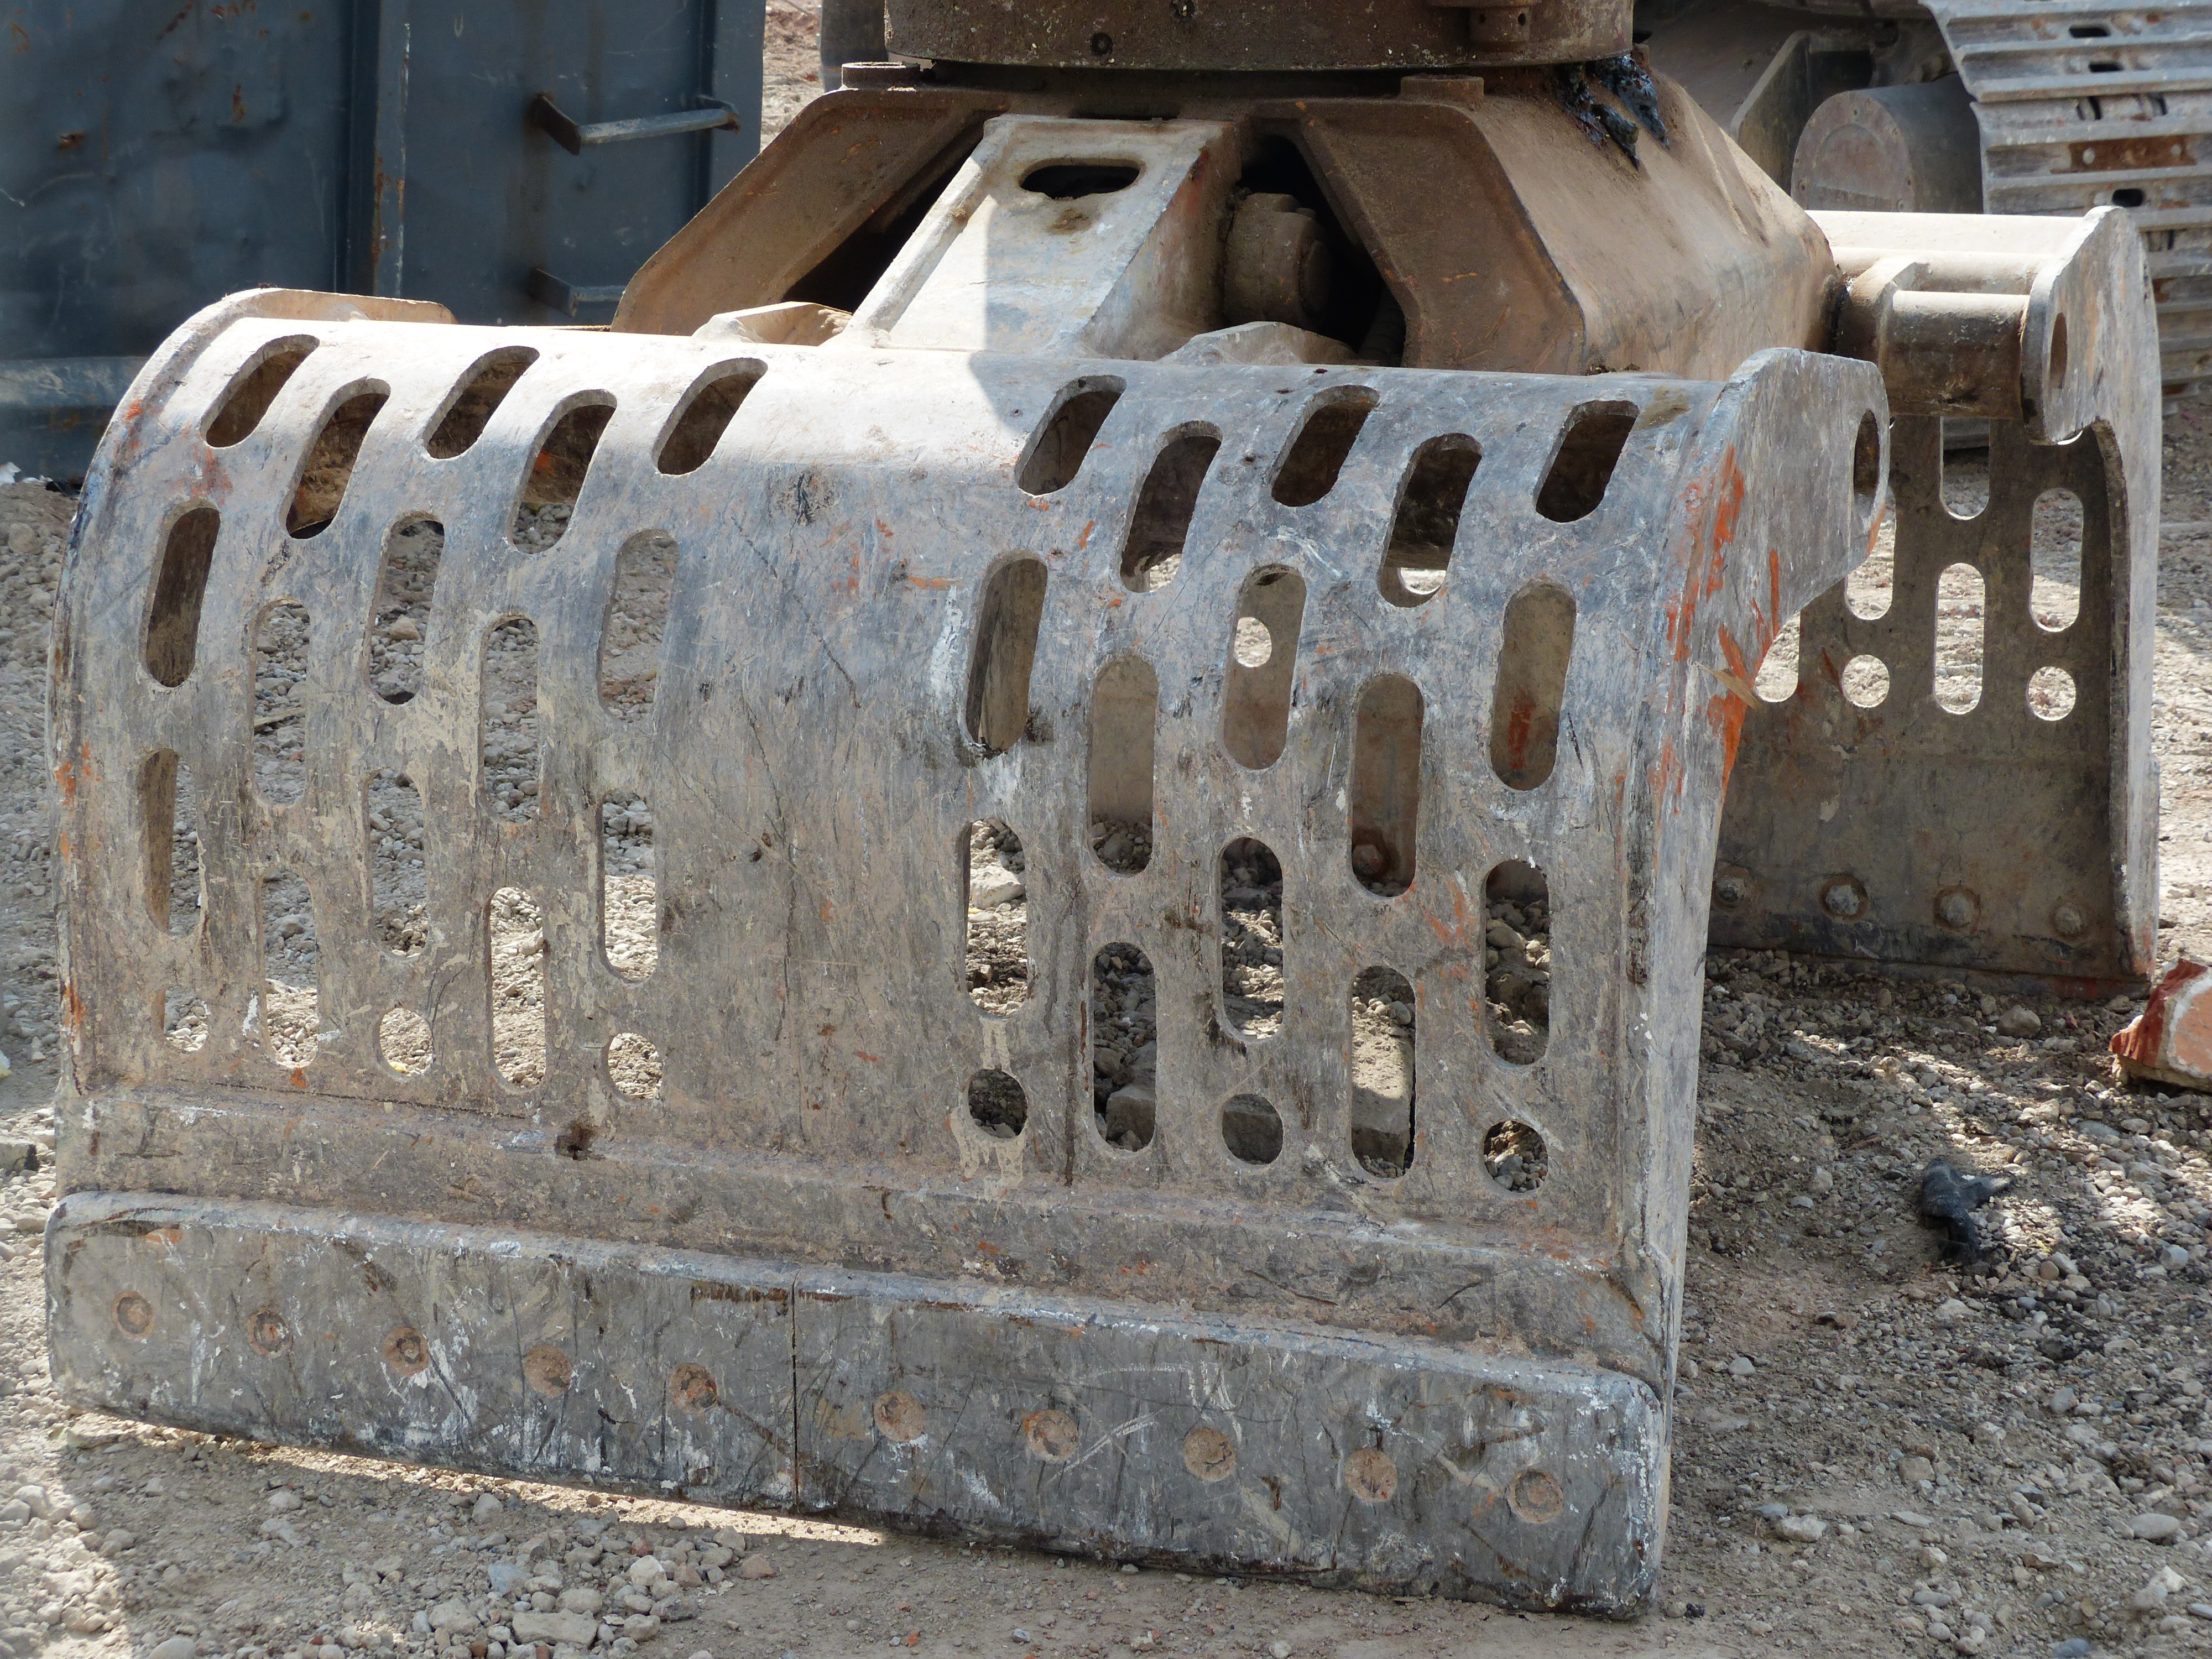
wood, material, sculpture, blade, site, excavators, construction machine, backhoe bucket, ancient history